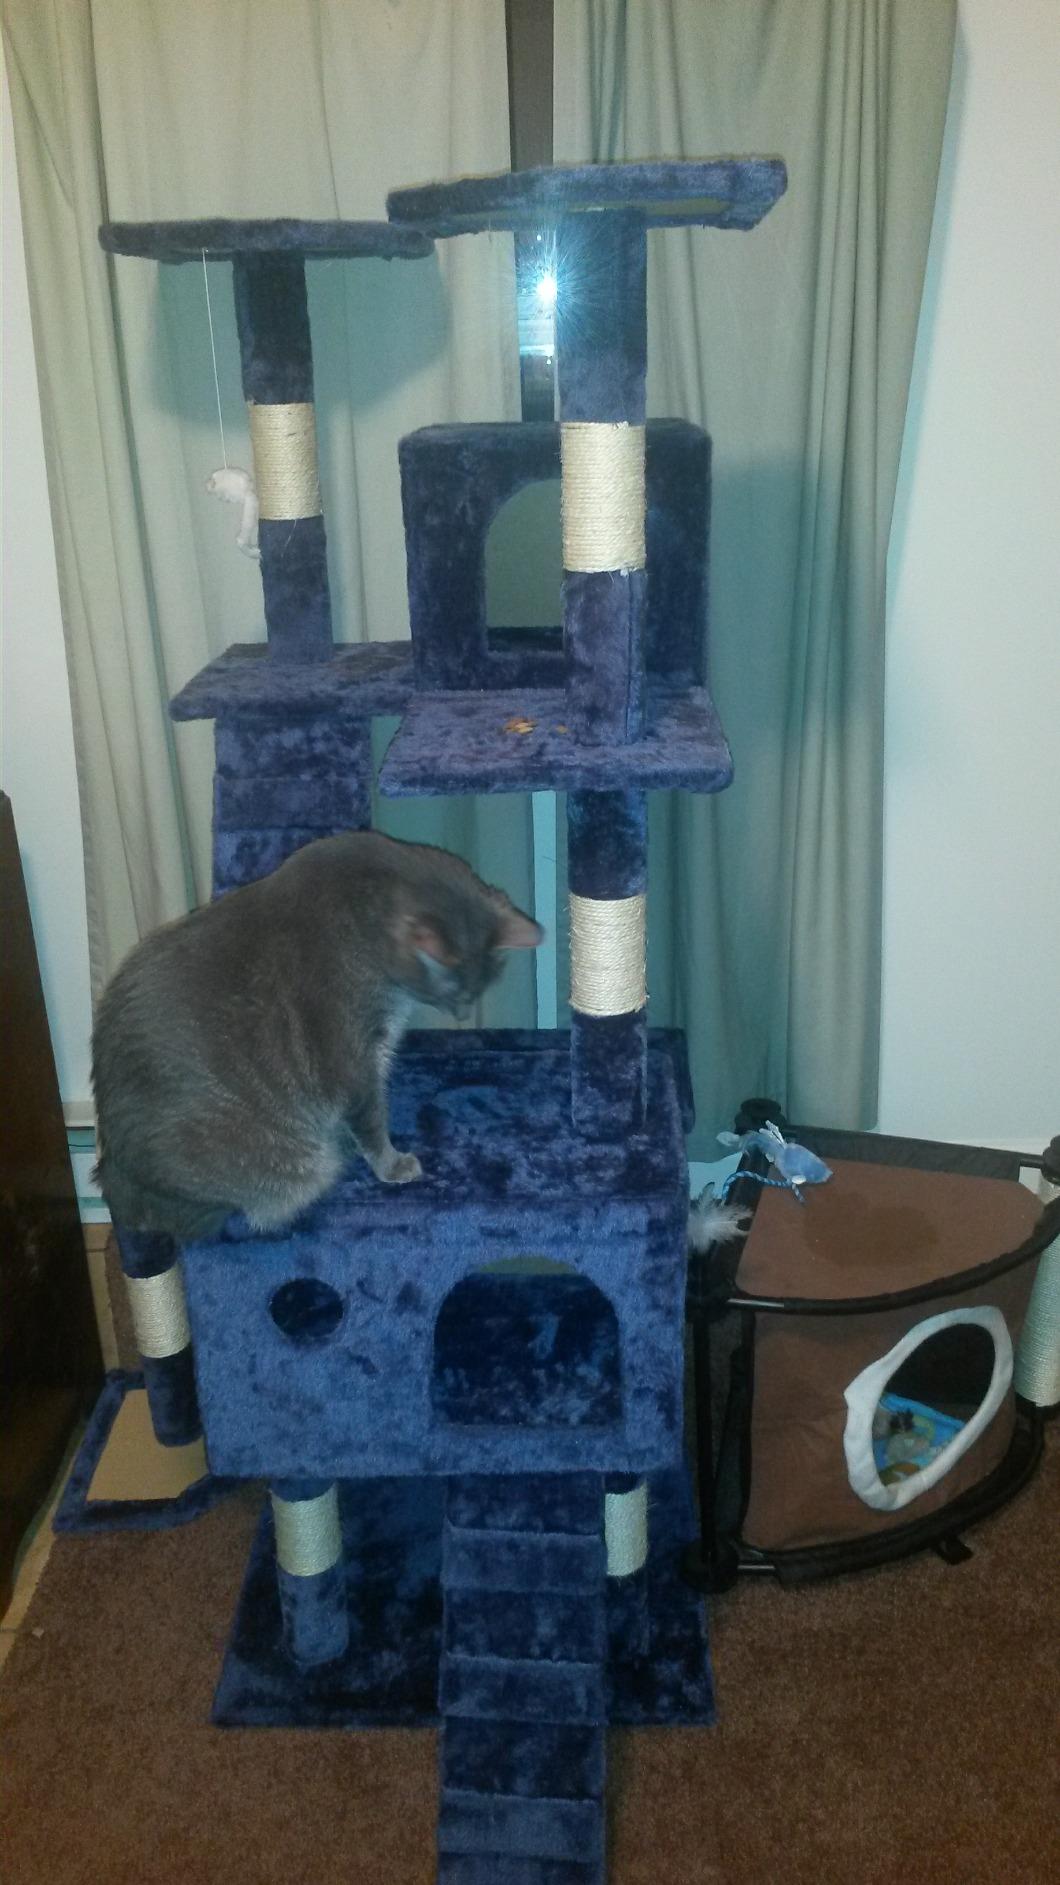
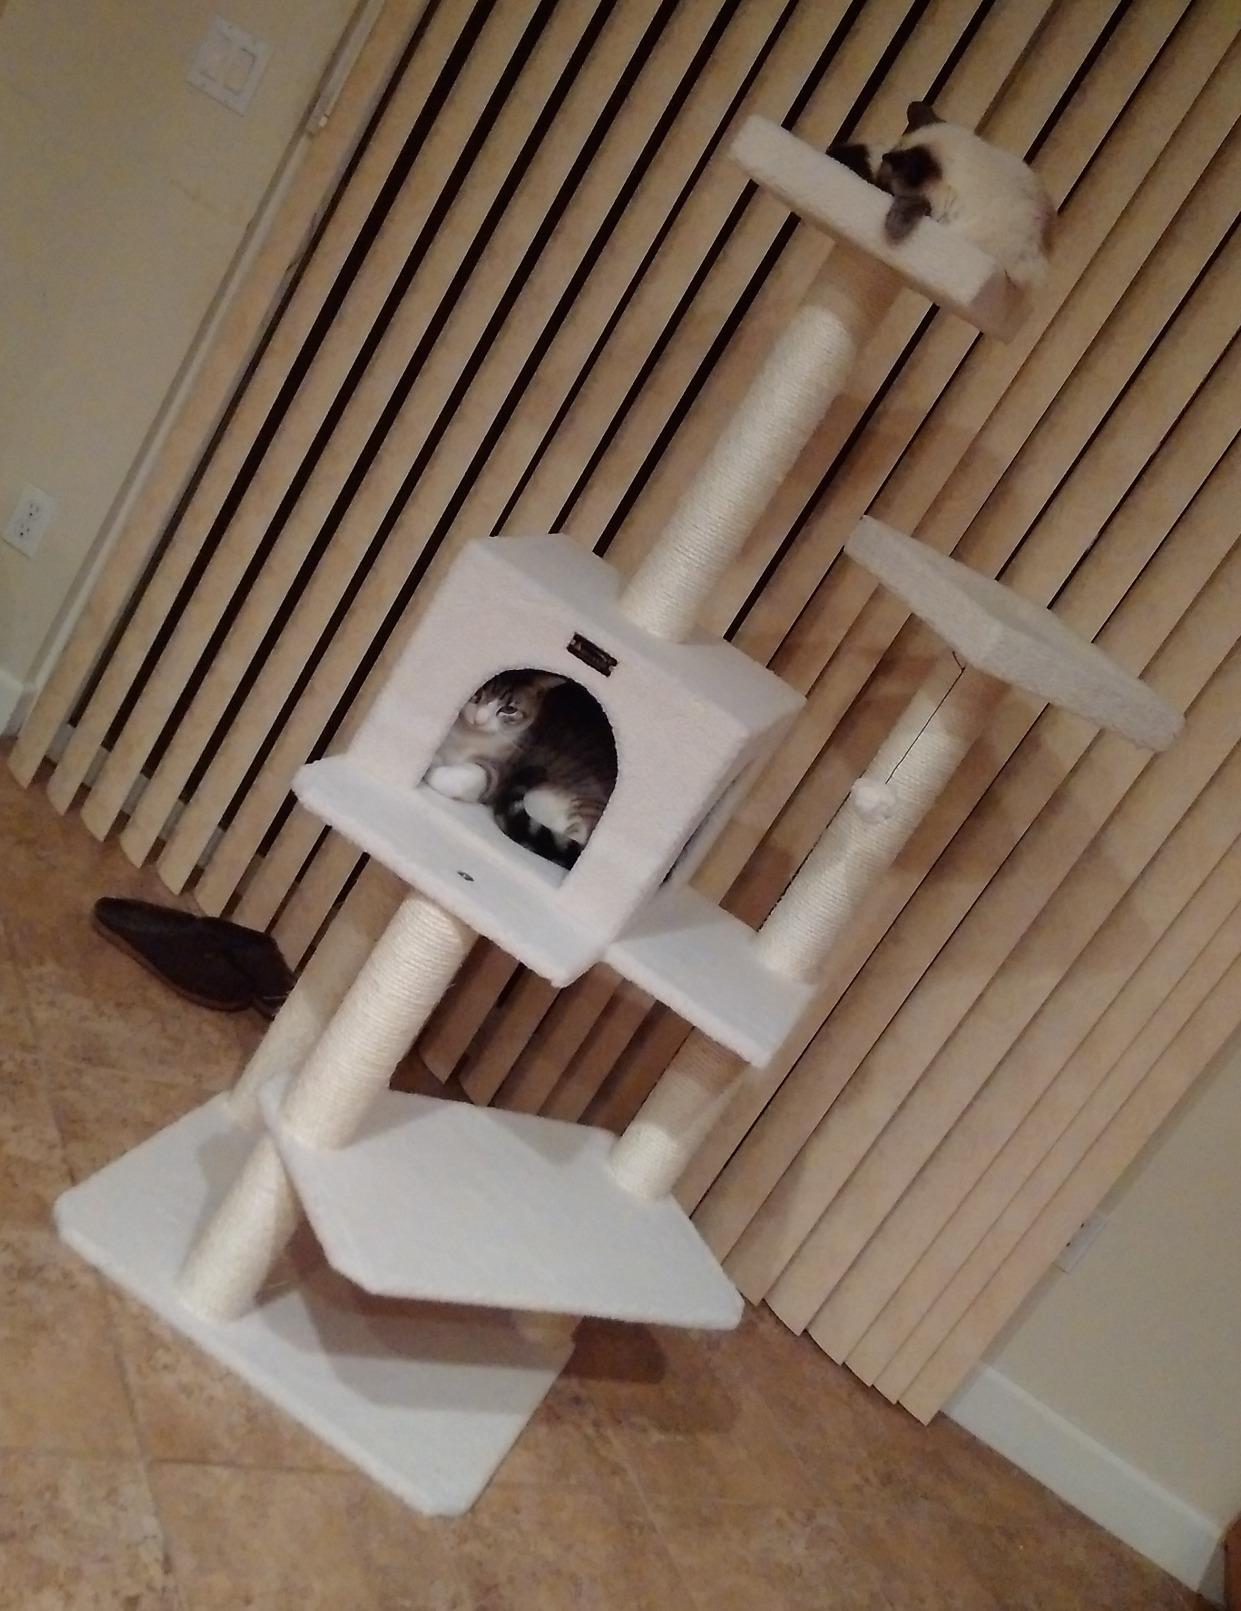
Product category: items_cat tree
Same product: no